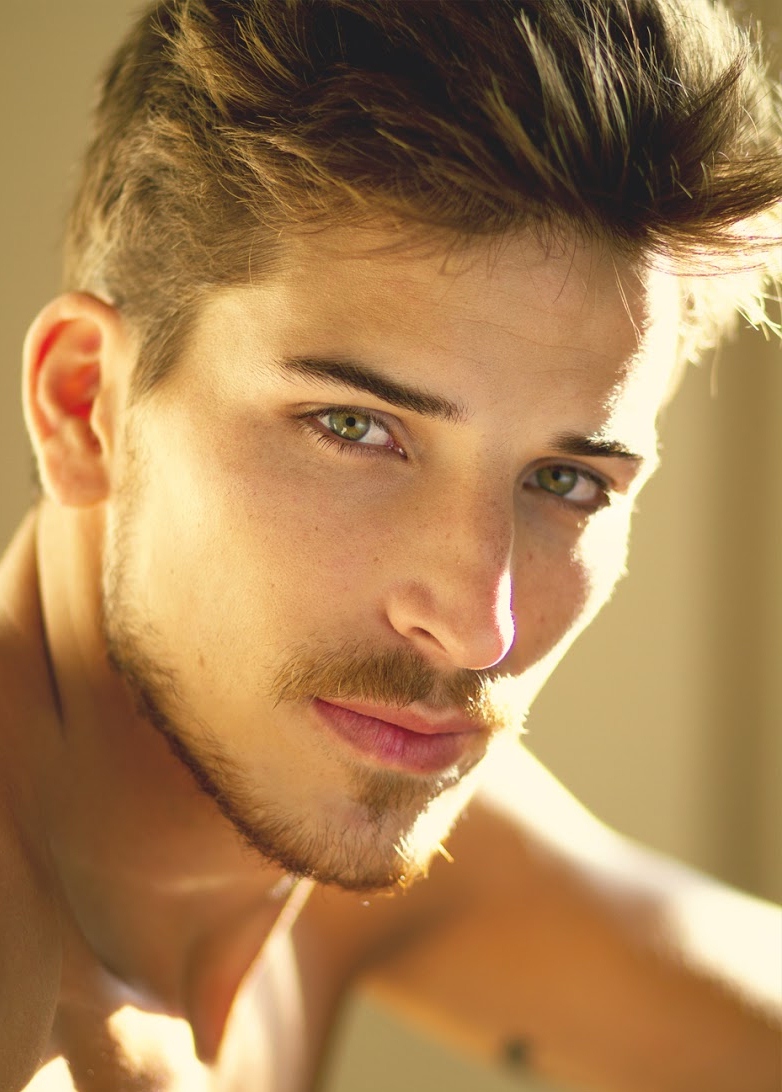
Gender: men